Classical guitar

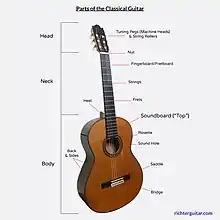
Diagram showing exterior parts of the classical guitar

The modern classical guitar is usually played in a seated position, with the instrument resting on the left lap – and the left foot placed on a footstool. Alternatively – if a footstool is not used – a "guitar support" can be placed between the guitar and the left lap (the support usually attaches to the instrument's side with suction cups). (There are of course exceptions, with some performers choosing to hold the instrument another way.)